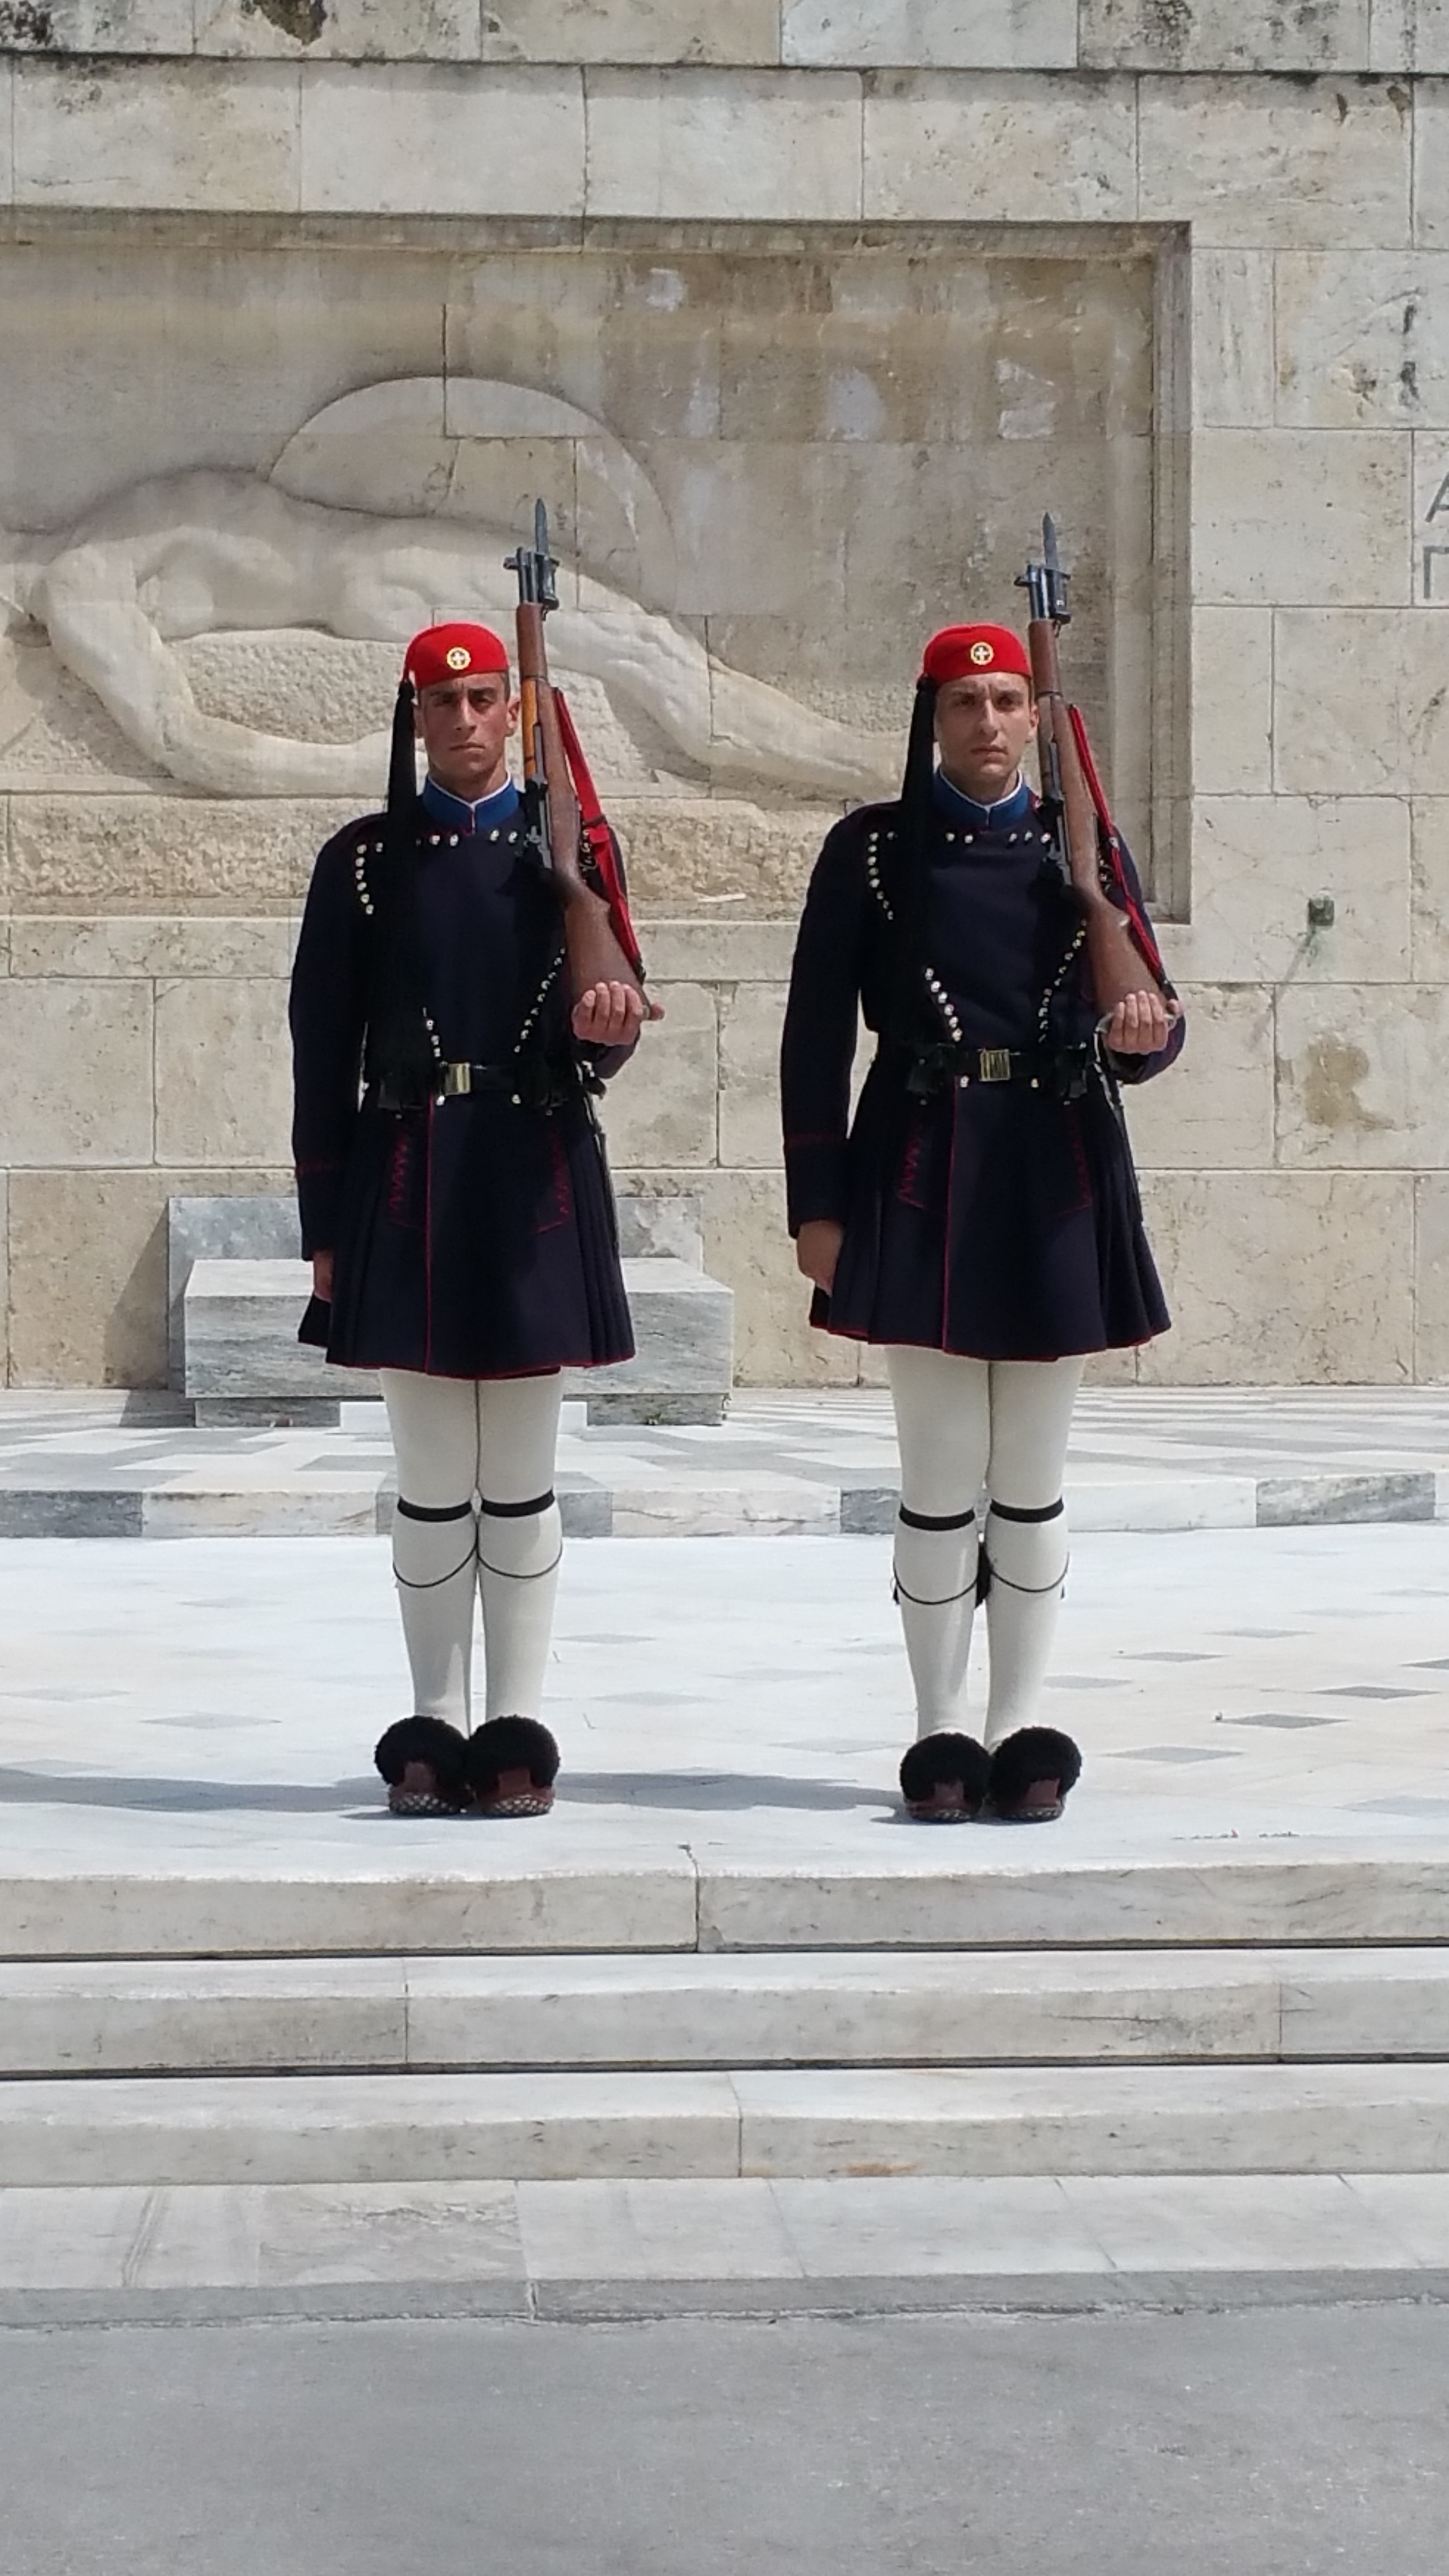
winter, woman, road, white, street, spring, red, color, ancient, fashion, clothing, black, lady, dress, infrastructure, photograph, greece, costume, solider, athens